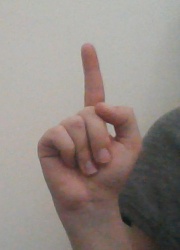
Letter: bb